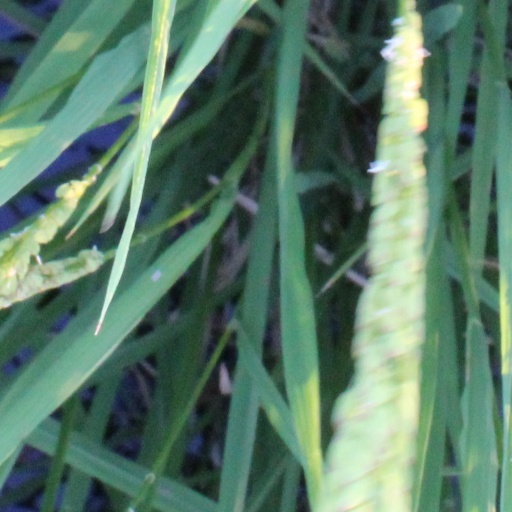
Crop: rice